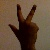
The image shows a hand gesture representing the number 3 in Indian Sign Language.